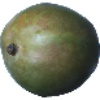
Label: Mango 1